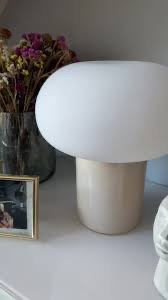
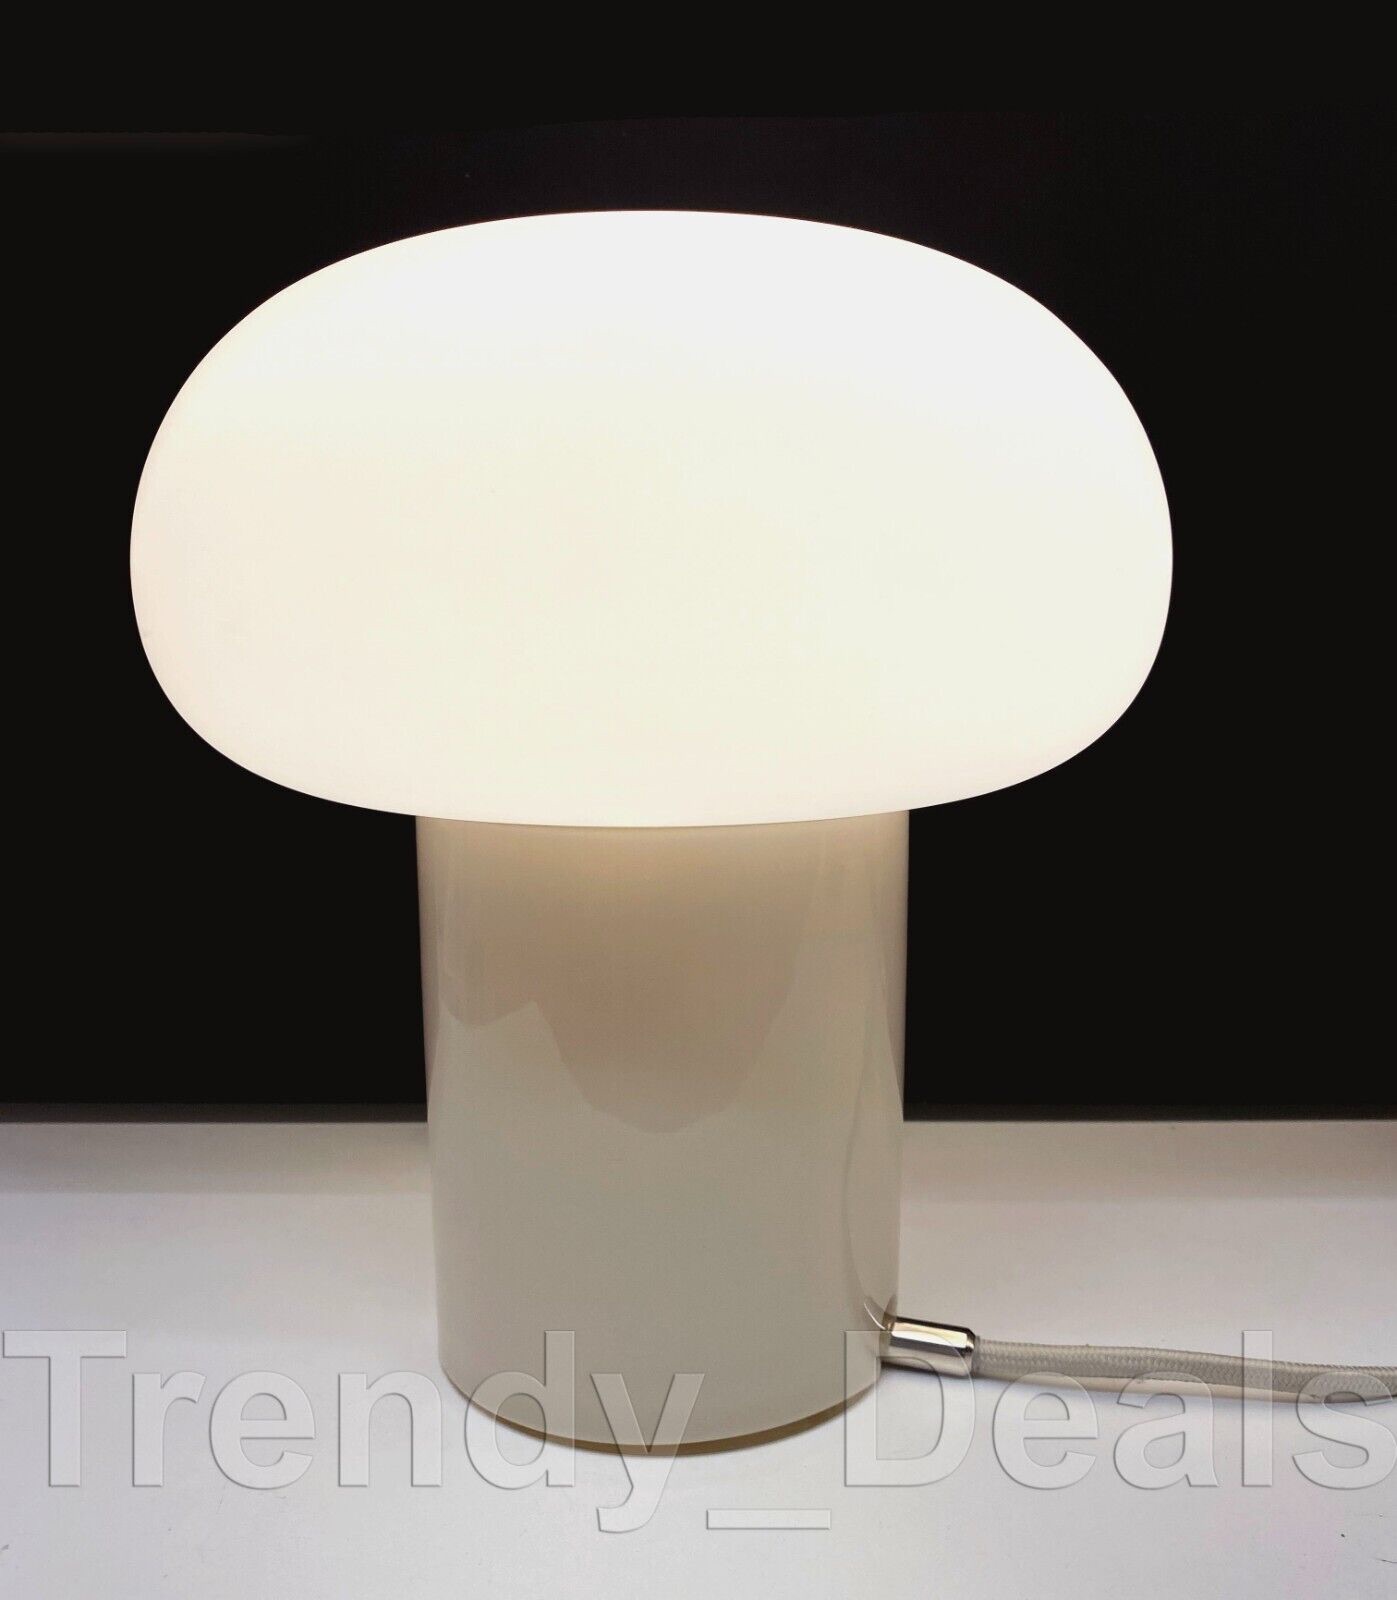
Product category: misc
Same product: yes